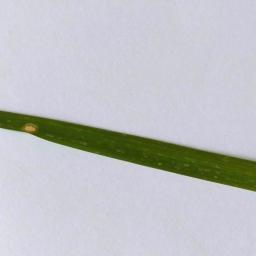
Label: Rice___Leaf_Blast